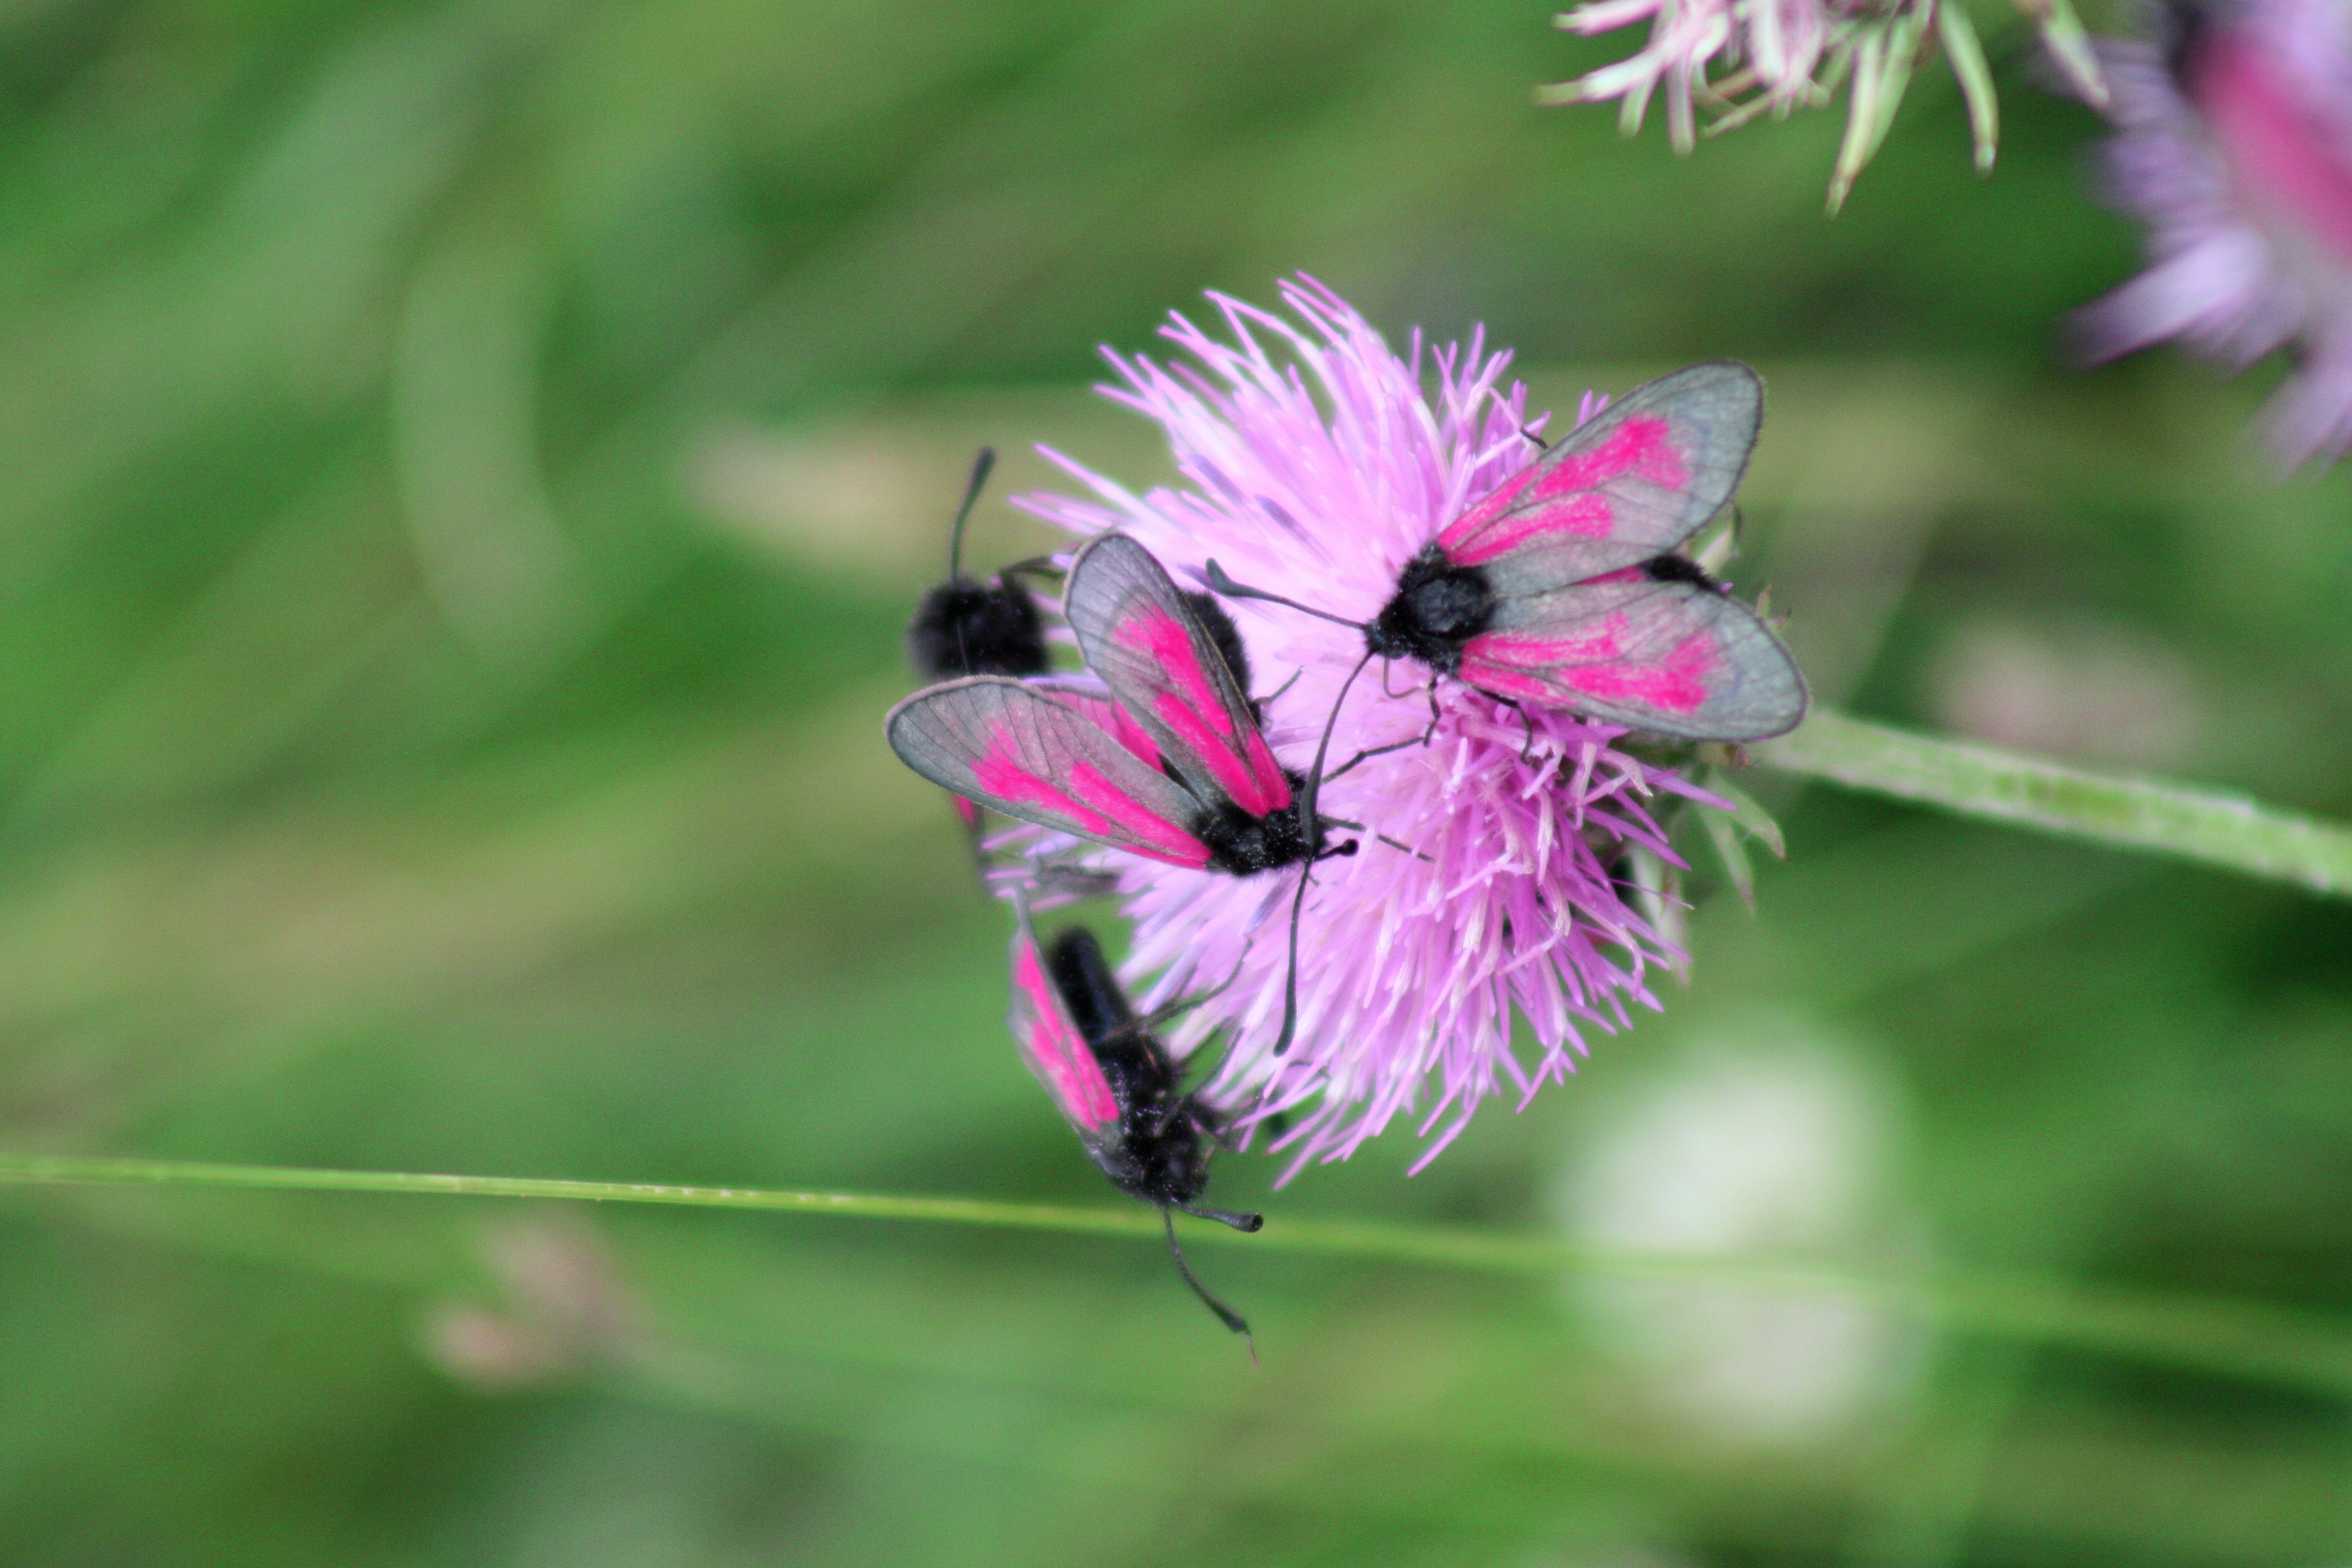
nature, mountain, plant, photography, meadow, flower, petal, insect, botany, butterfly, flora, fauna, invertebrate, wildflower, close up, alps, bee, insects, nectar, macro photography, flowering plant, daisy family, plant stem, land plant, moths and butterflies